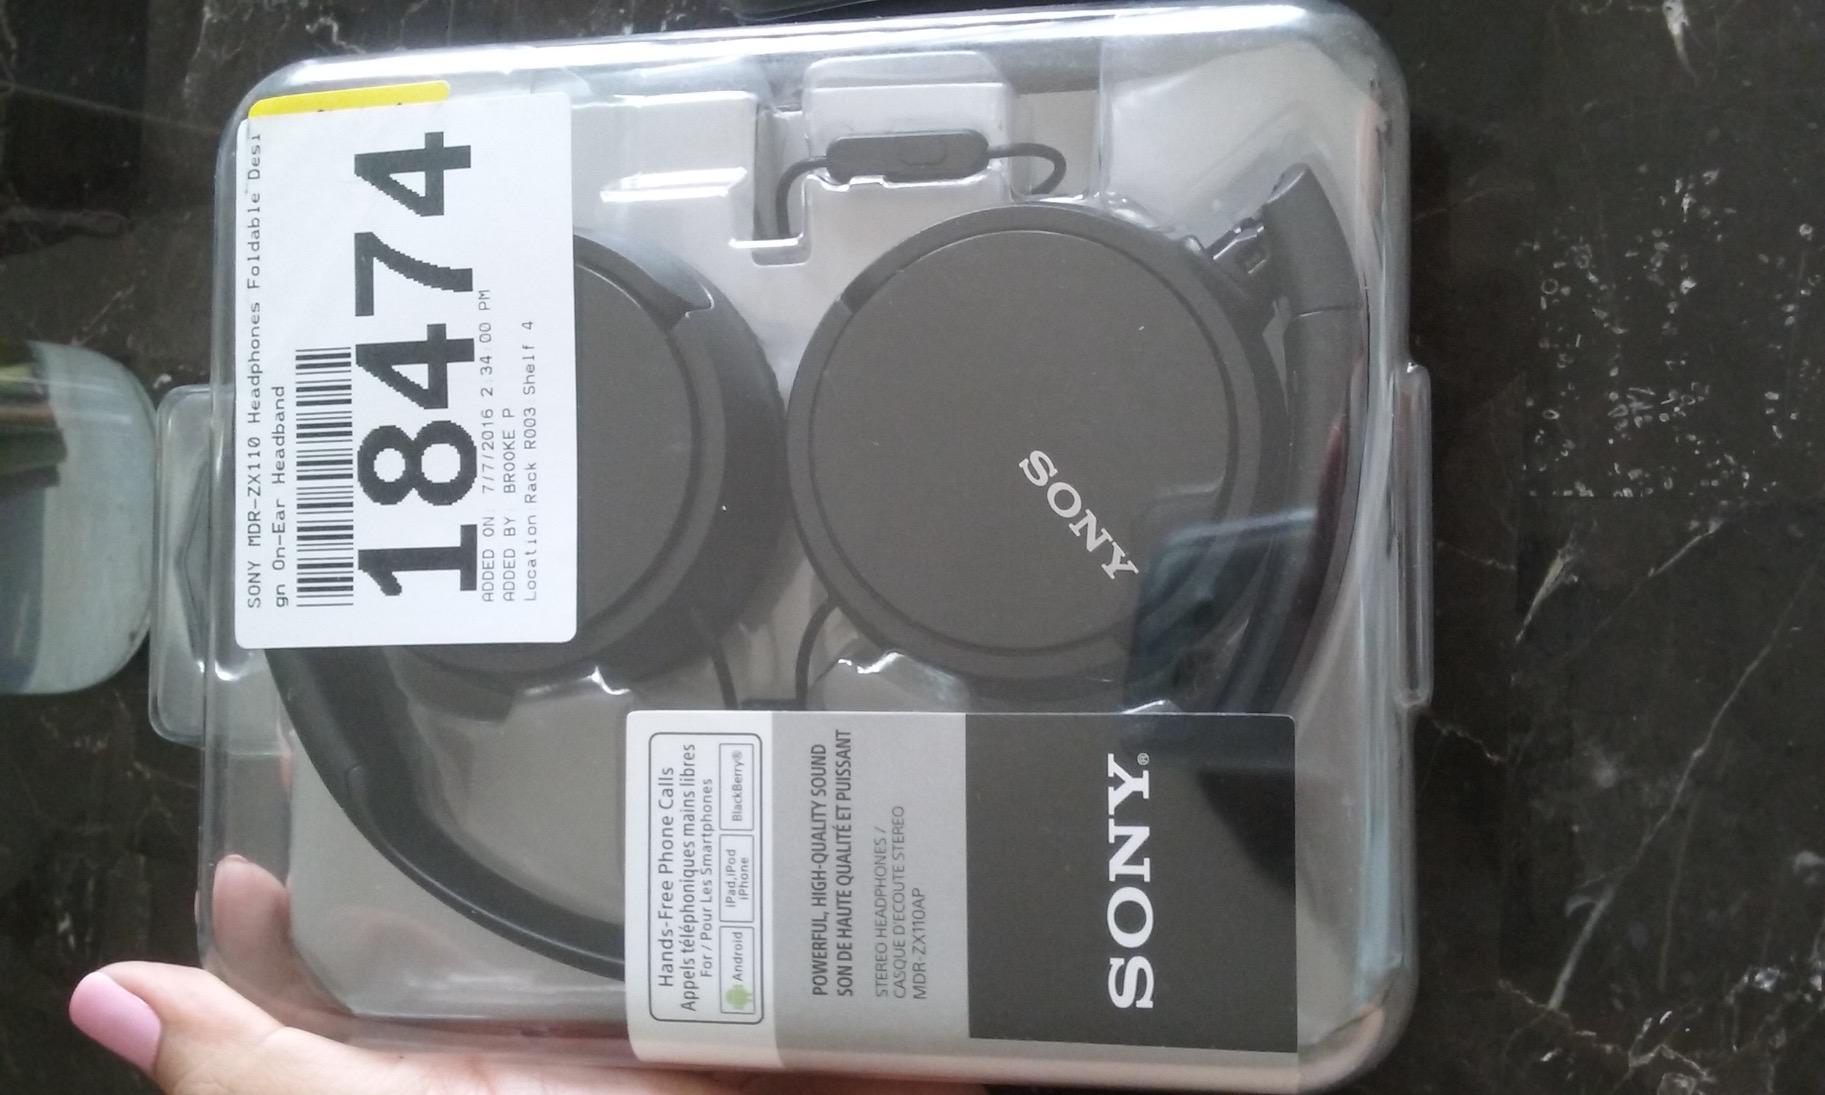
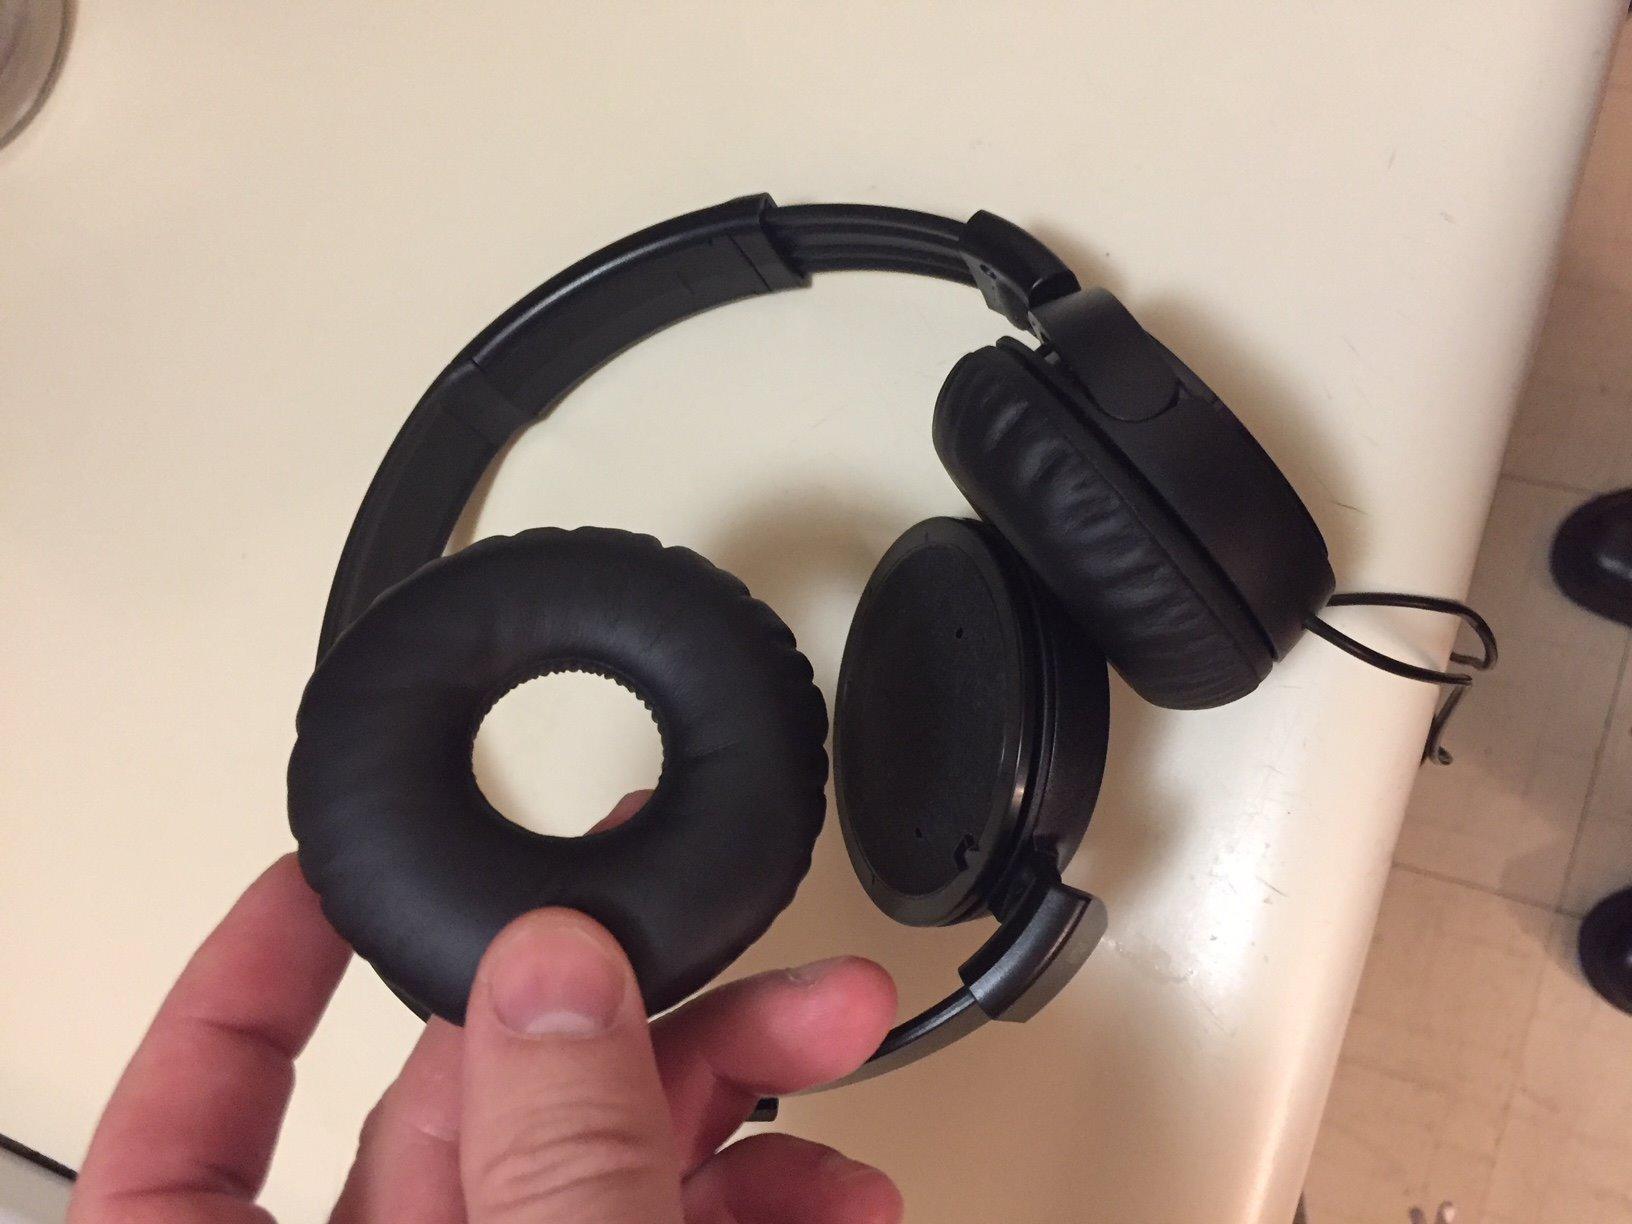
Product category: headphones
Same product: yes